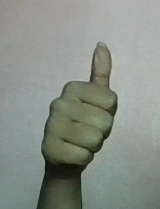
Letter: aleff